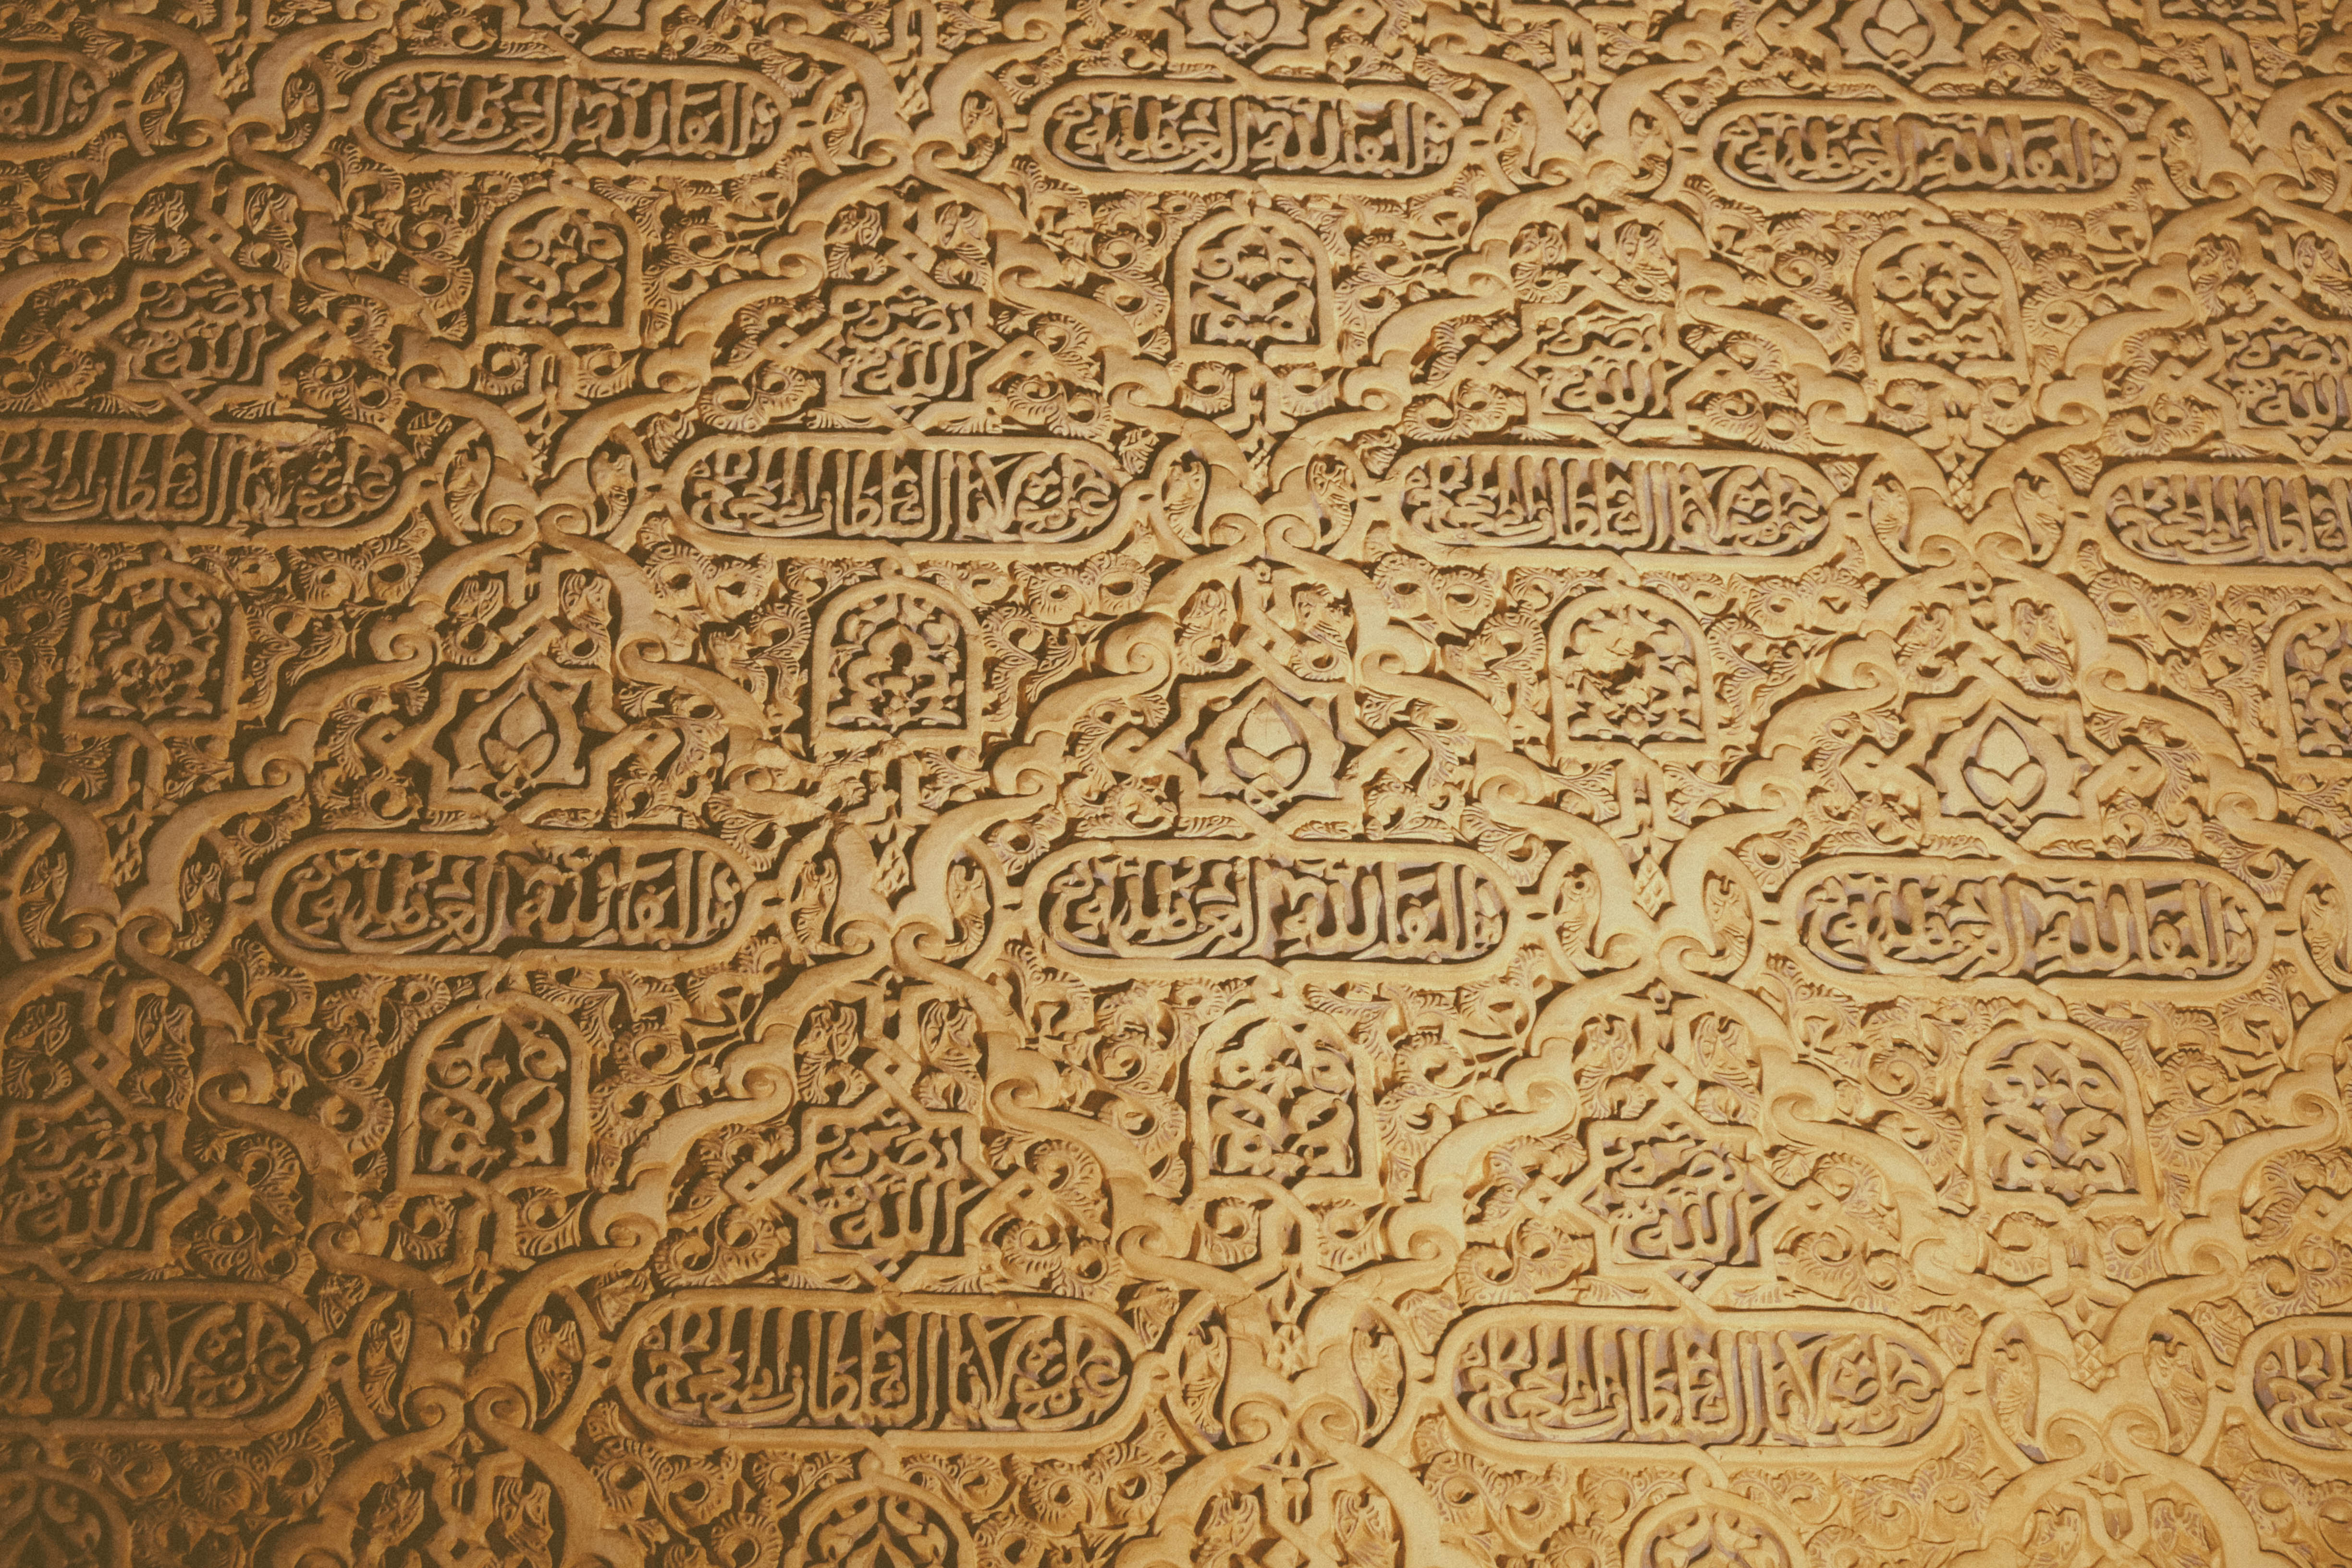
wood, texture, floor, pattern, soil, art, design, hardwood, andalusia, carpet, carving, granada, alhambra, flooring, wood flooring, laminate flooring